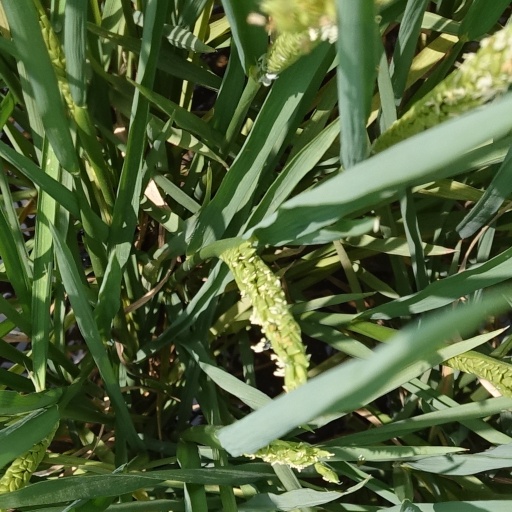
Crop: rice